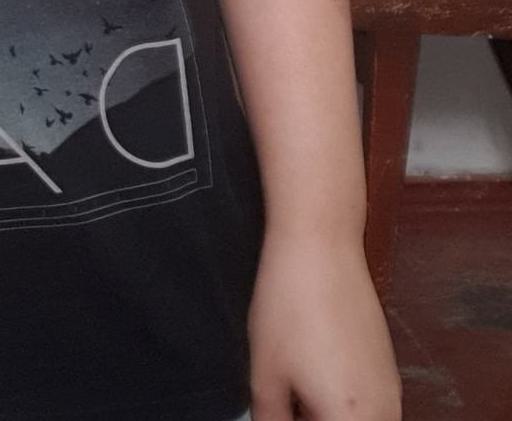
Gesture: no_gesture